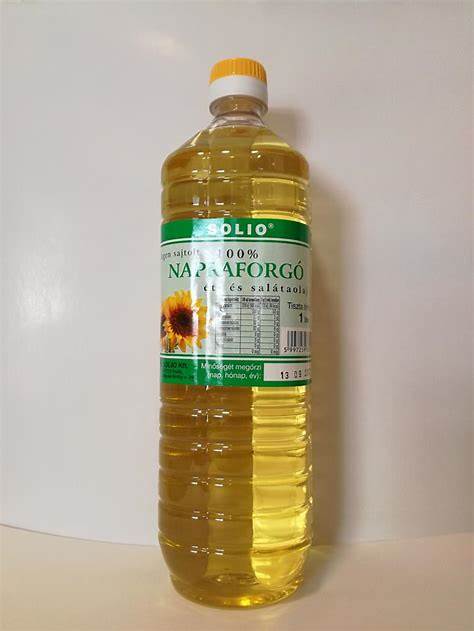
Waste category: plastic